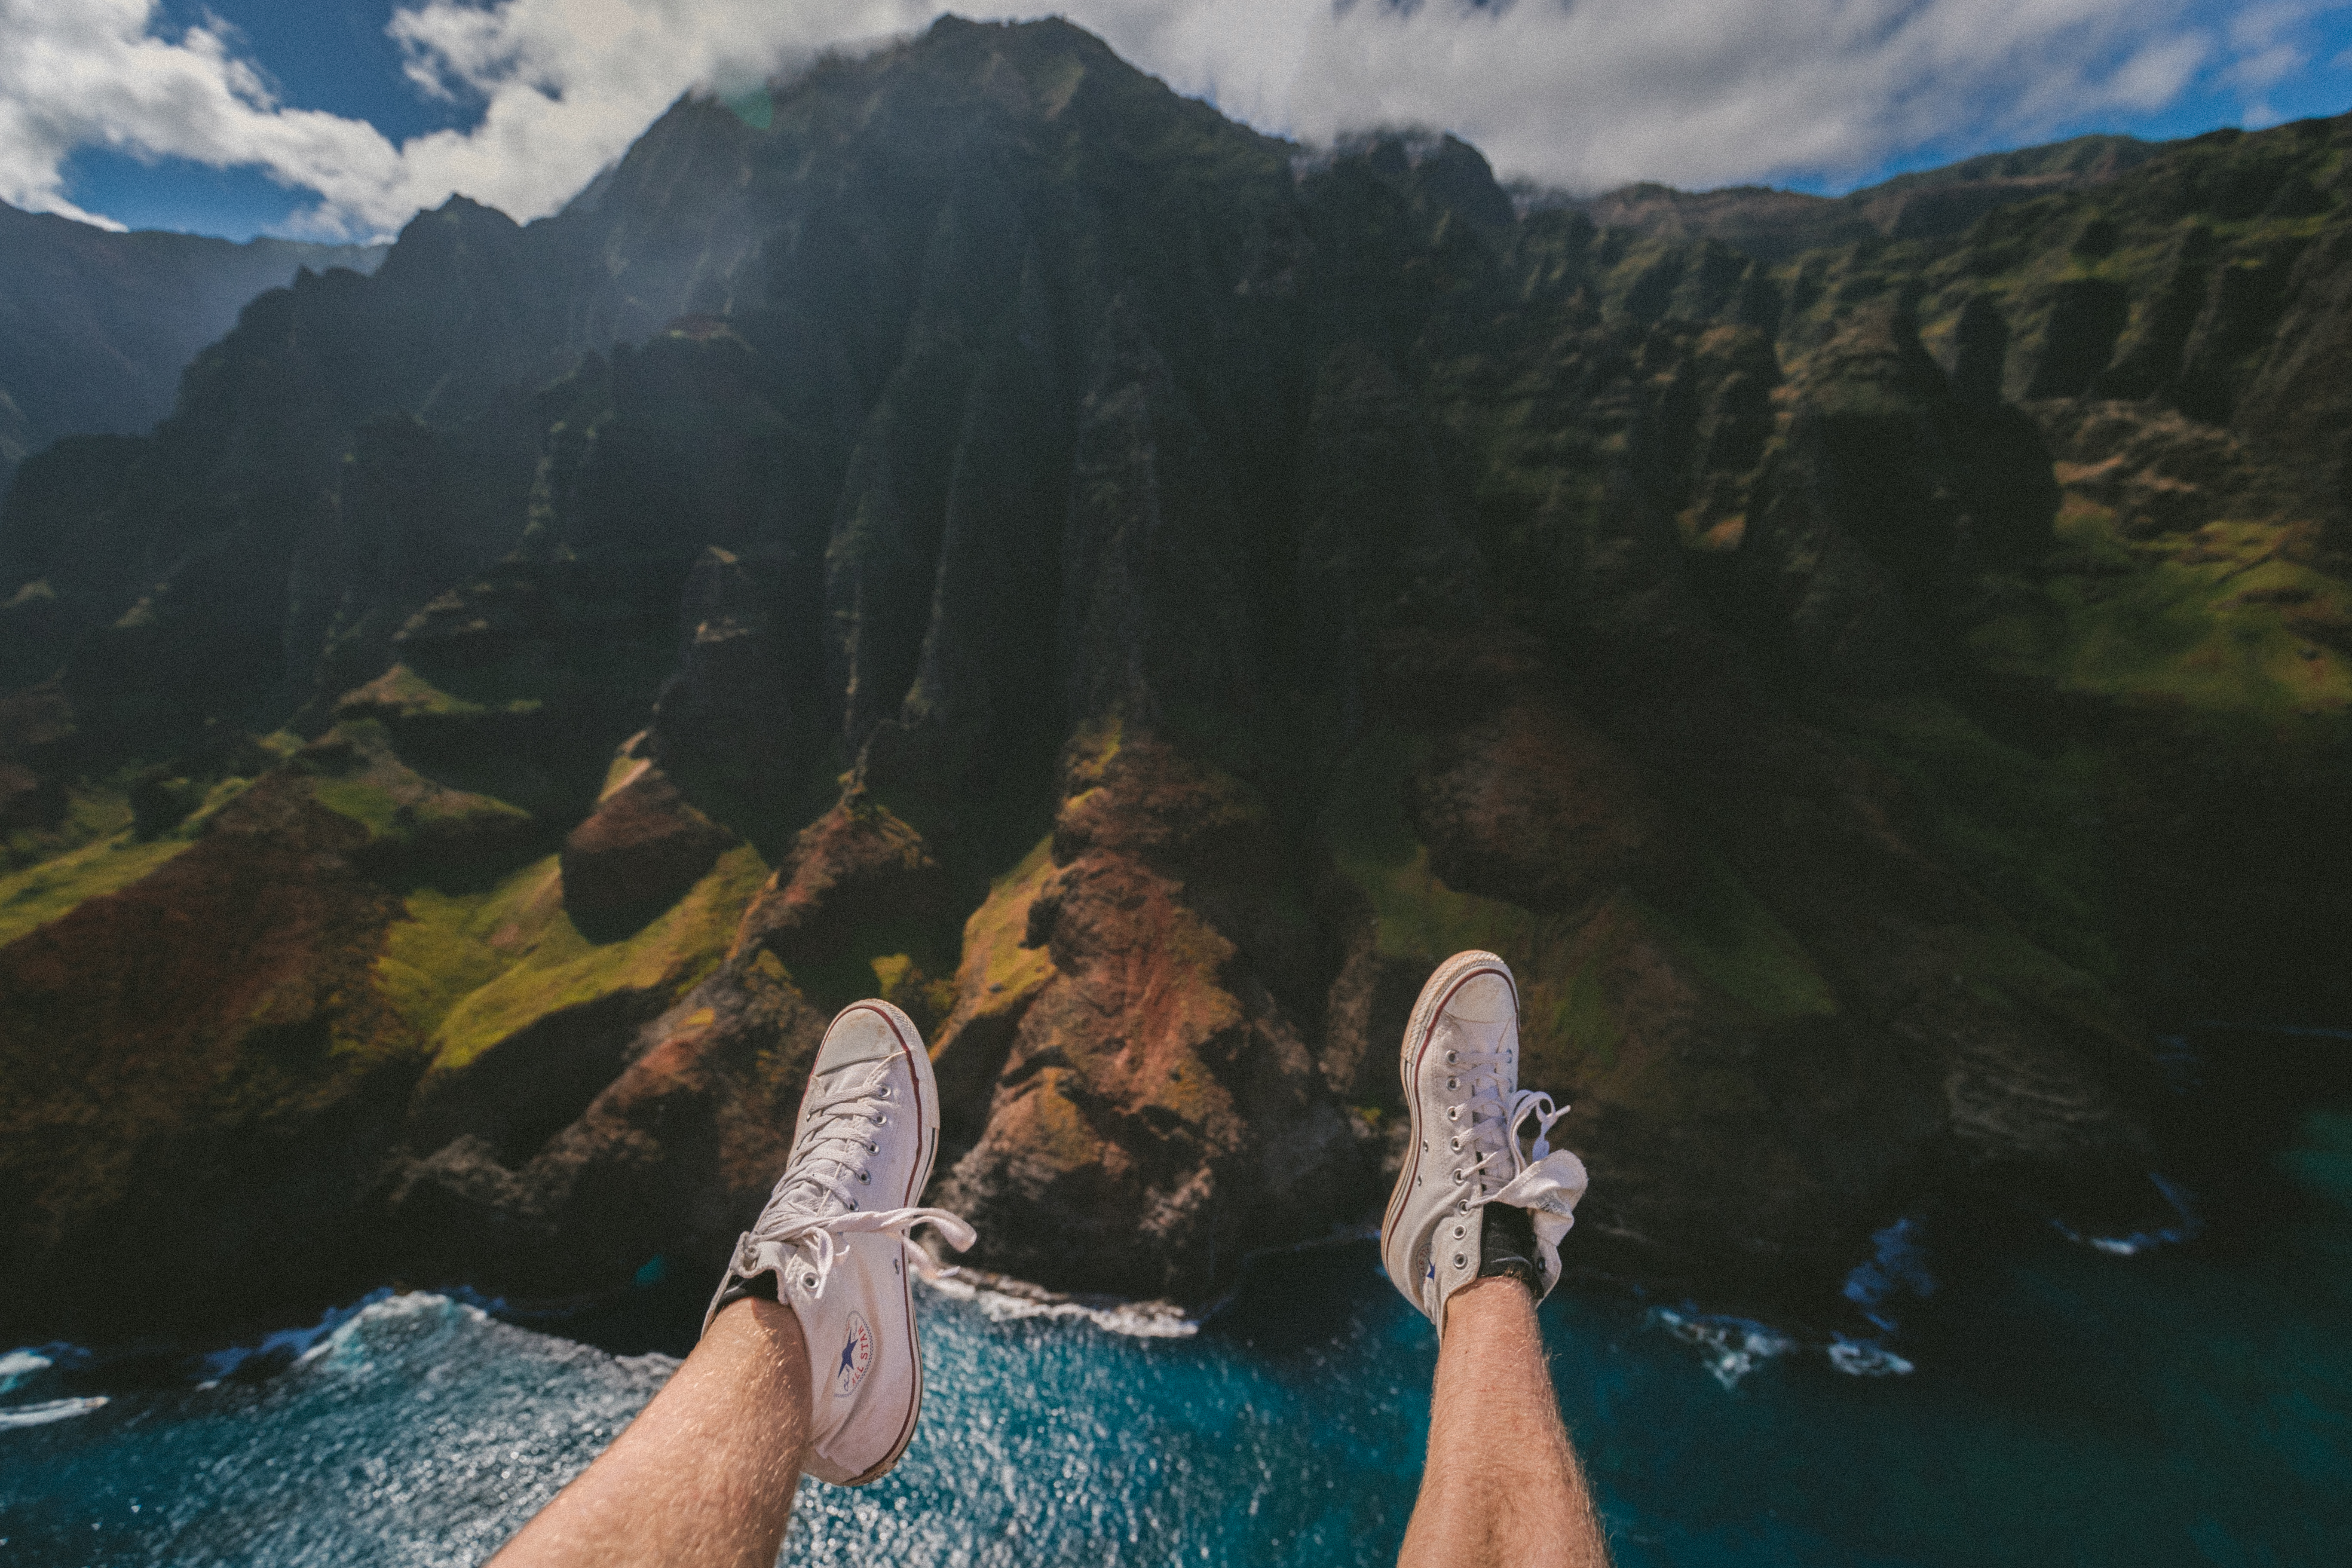
sea, mountain, mountain range, cliff, extreme sport, terrain, water feature, landform